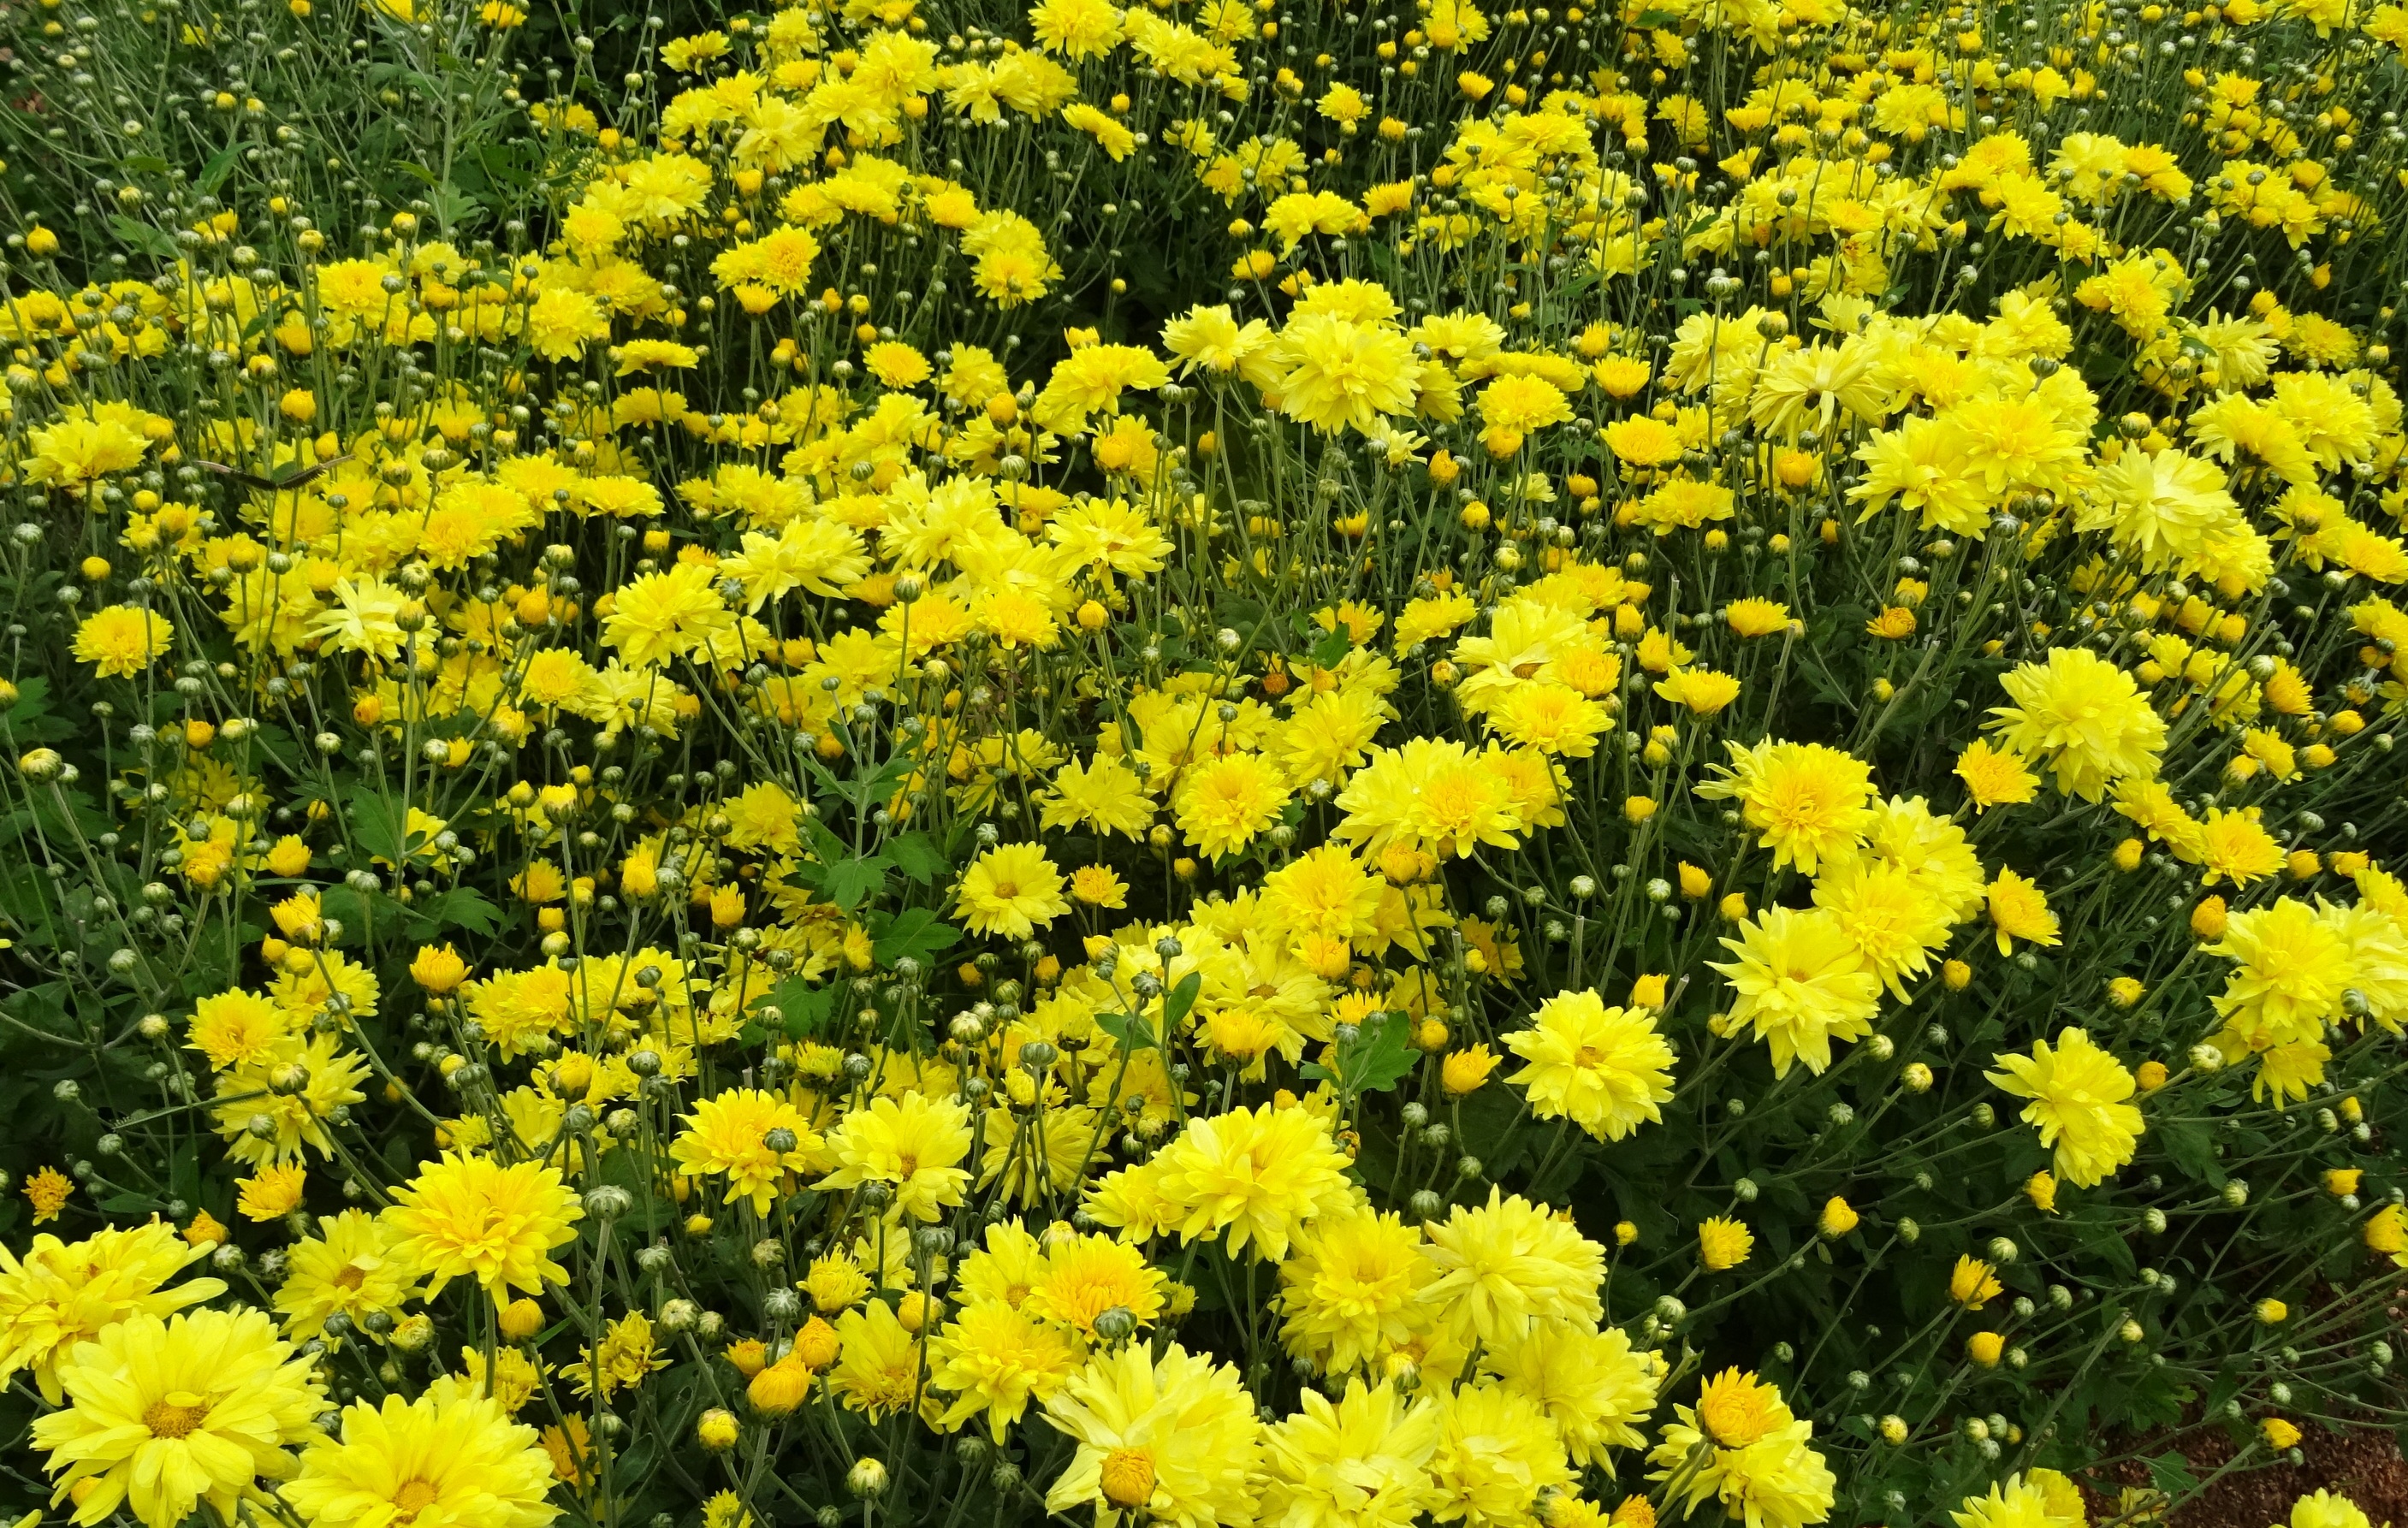
blossom, plant, meadow, flower, bloom, yellow, flora, wildflower, shrub, asteraceae, india, annual, chrysanthemum, flowering, tansy, flowering plant, daisy family, gadag, sevanthi, land plant, chamaemelum nobile, tanacetum parthenium, chrysanths, alyssum